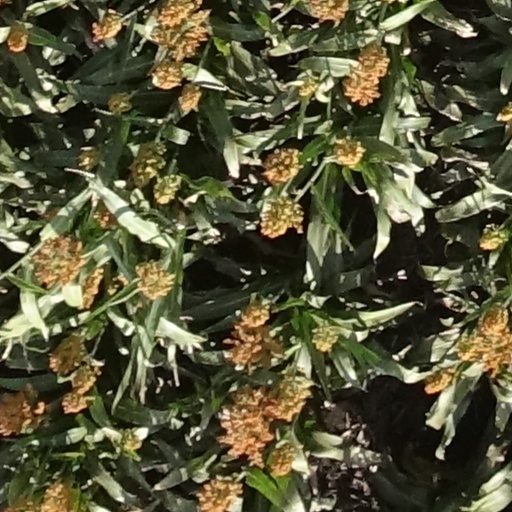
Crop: sorghum